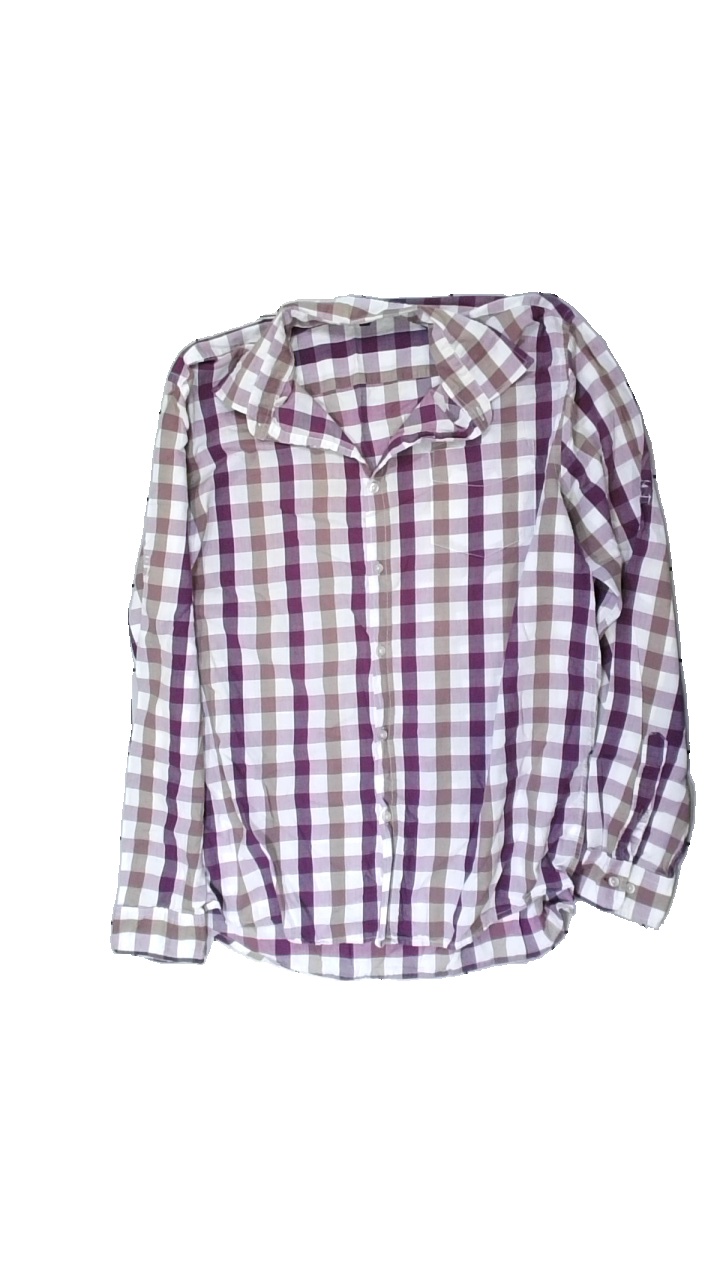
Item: Shirt (Ladies)
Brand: Redwood
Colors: White, Purple, Beige, Multicolor
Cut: Regular
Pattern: Checkered print
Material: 100% cotton
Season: All
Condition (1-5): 3
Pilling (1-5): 3
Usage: Reuse
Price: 50-100